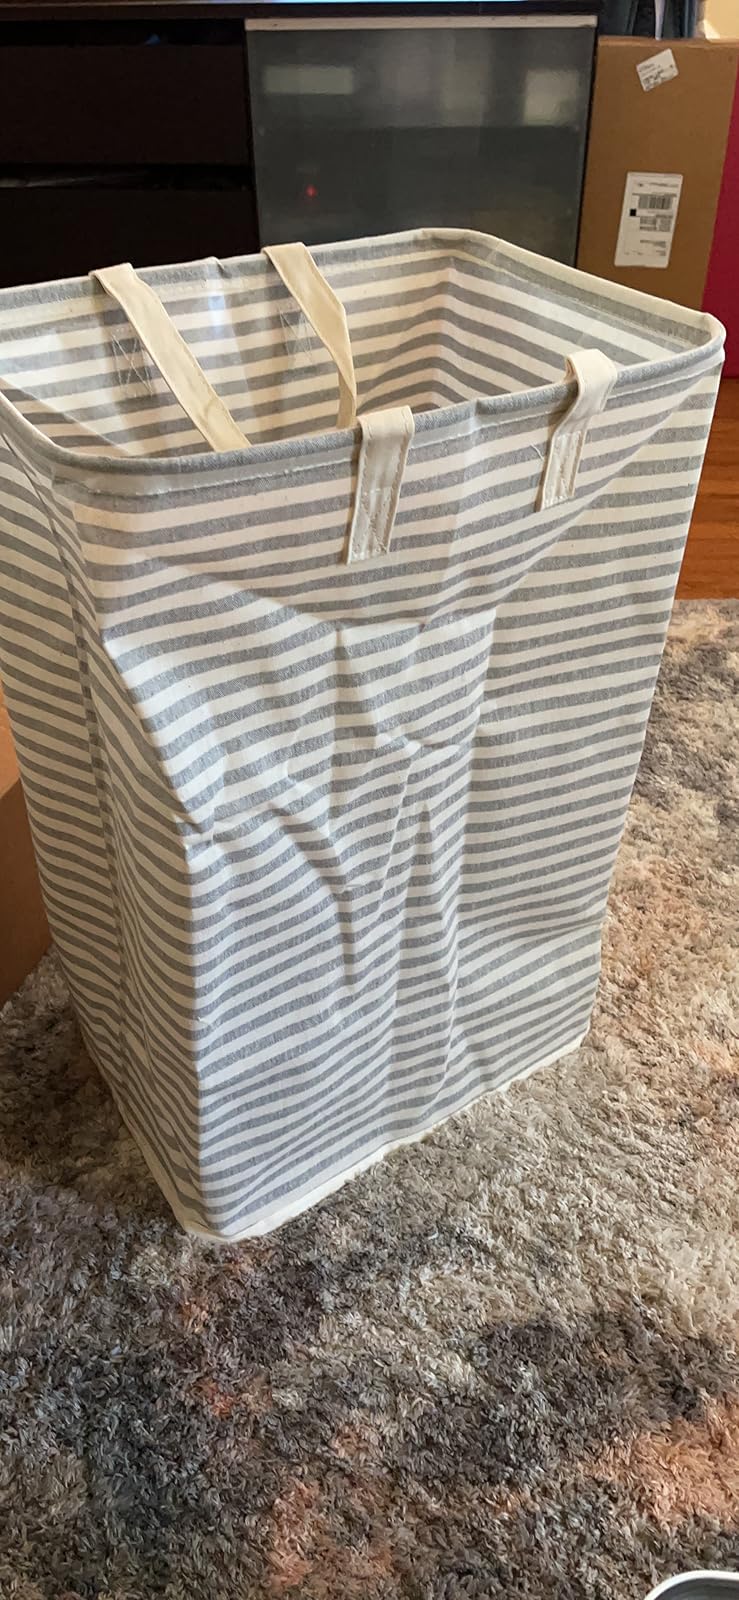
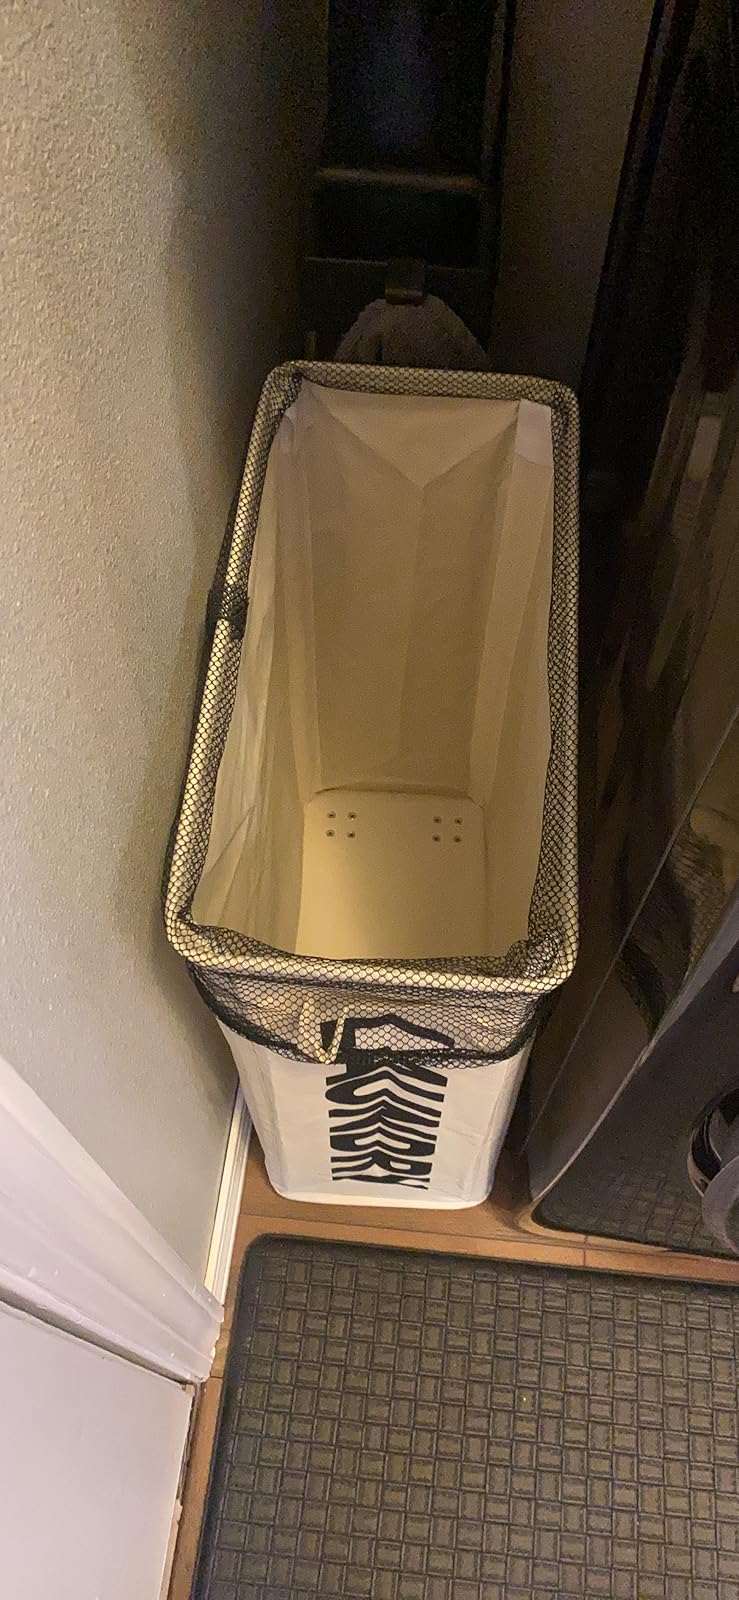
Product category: items_hamper
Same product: no